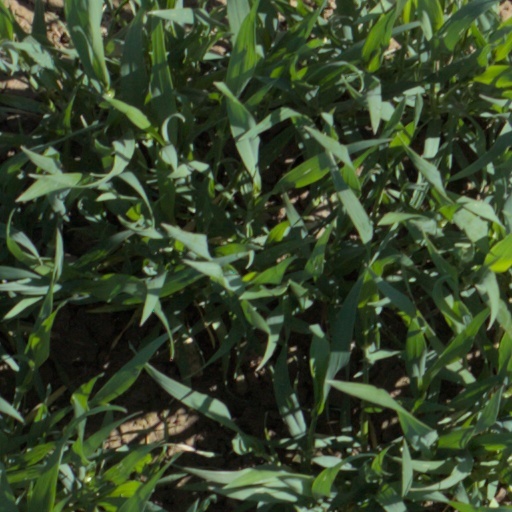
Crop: wheat